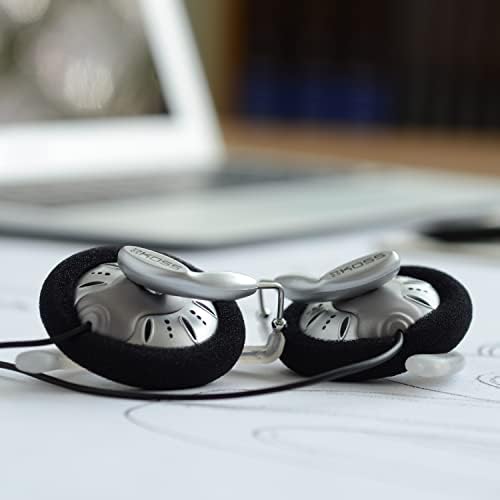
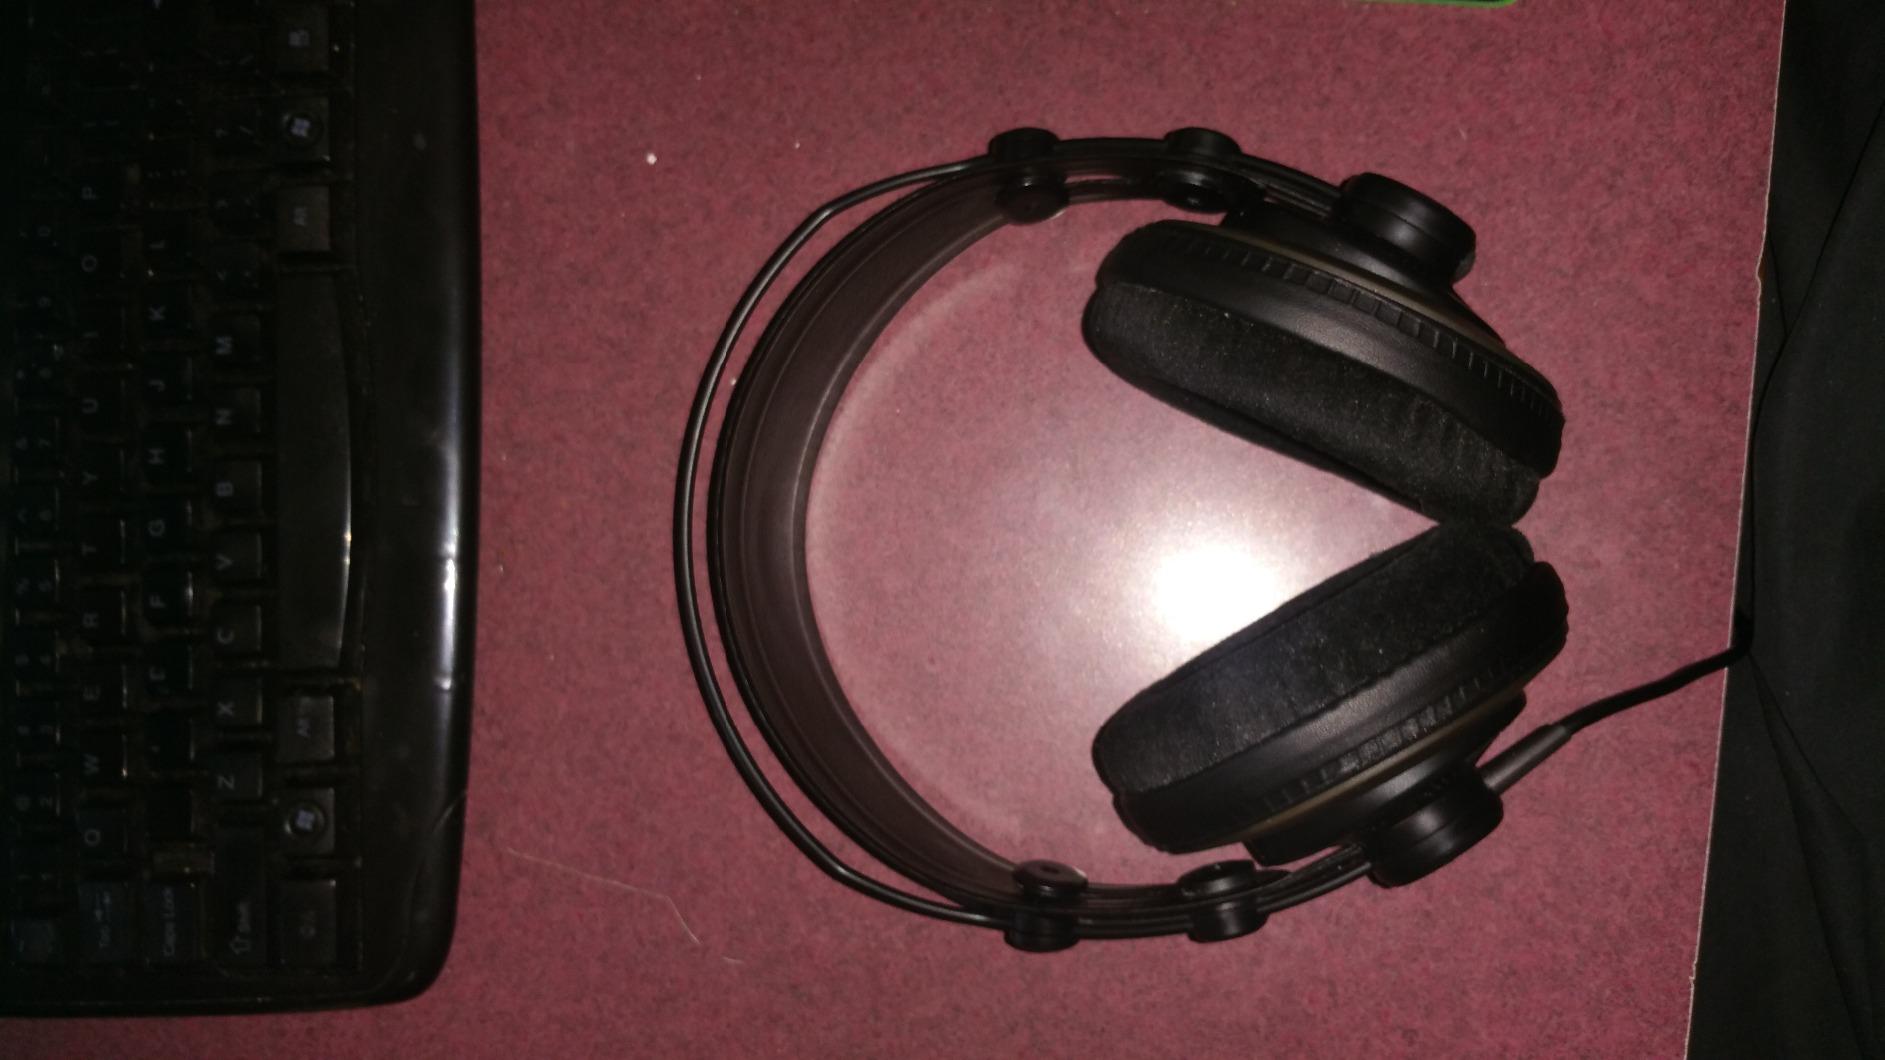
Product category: headphones
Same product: no